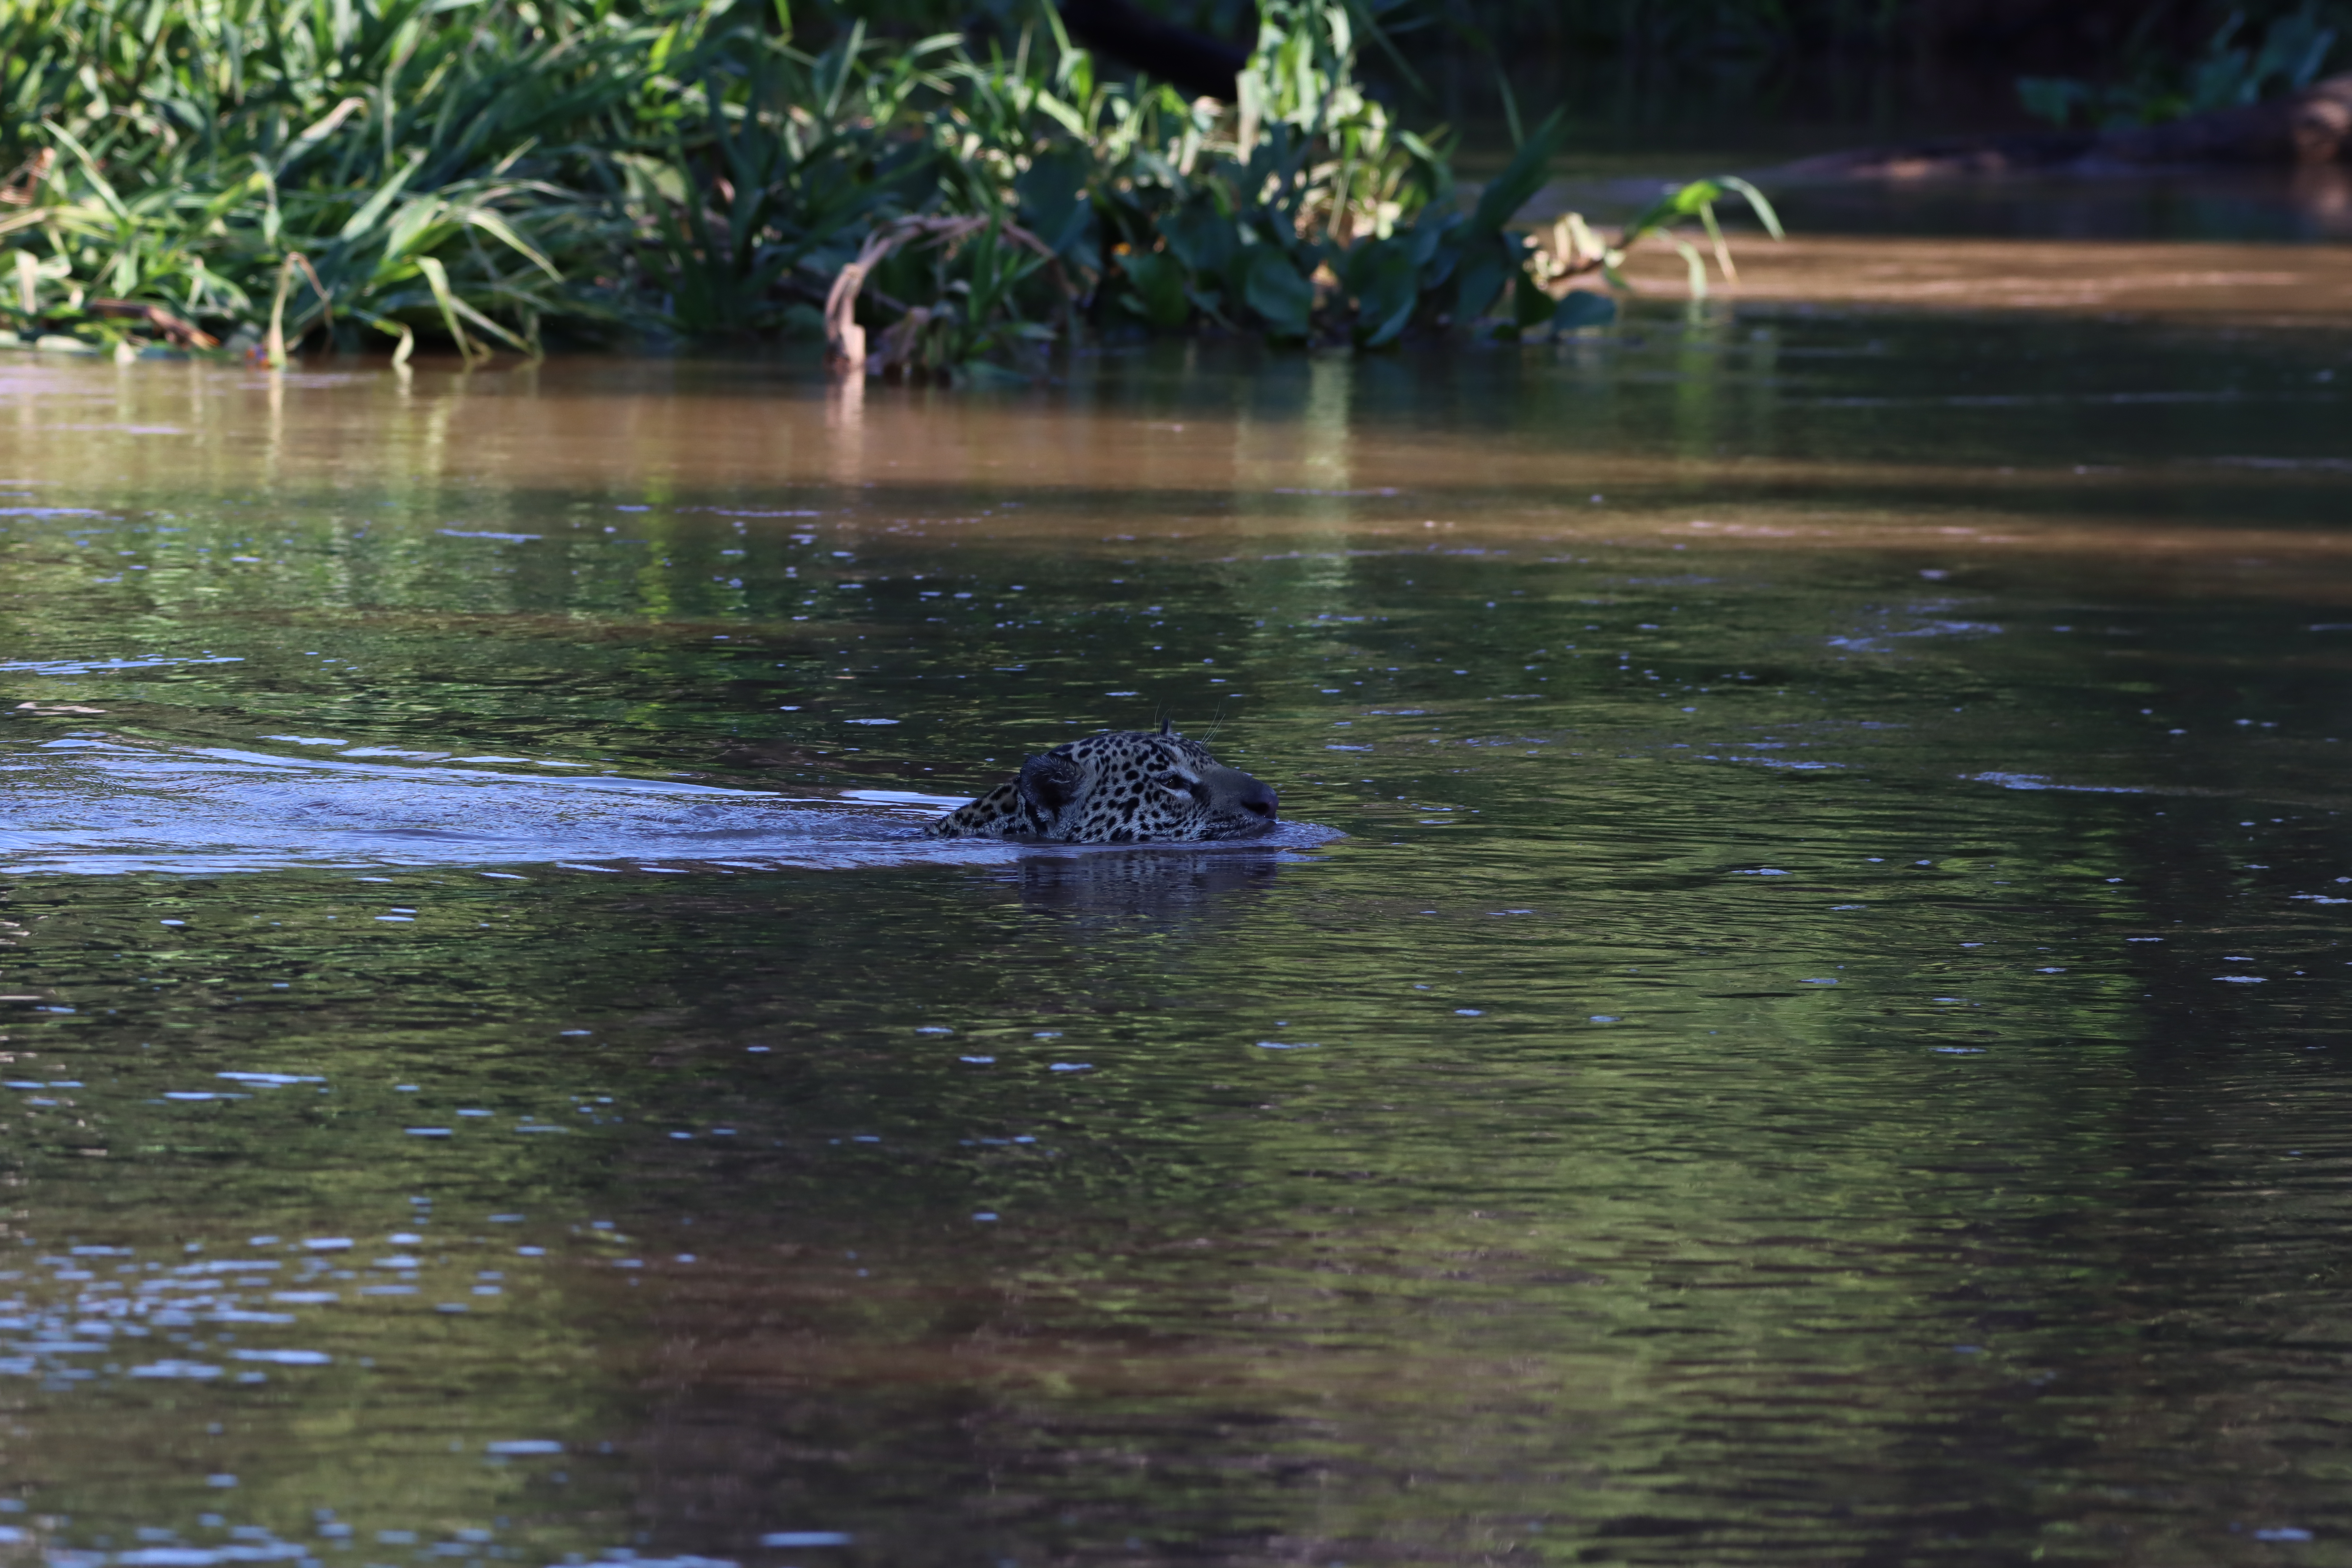
Jaguar: Marcela